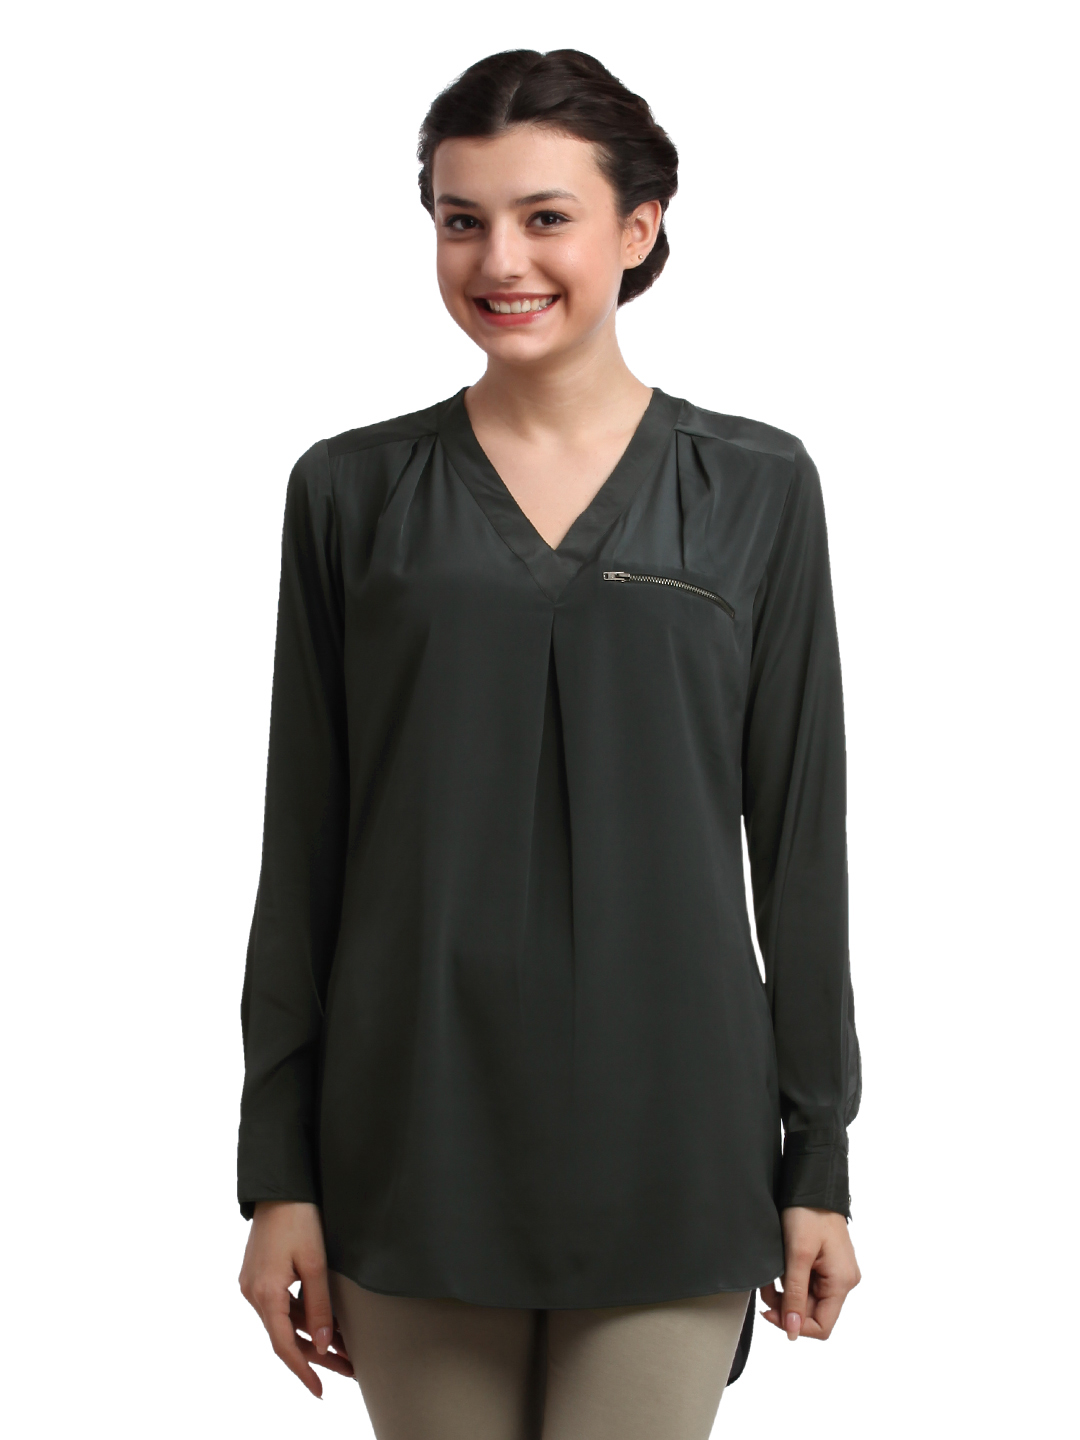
Femella Women Grey Top
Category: Apparel / Topwear / Tops
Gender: Women
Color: Grey
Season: Summer 2012
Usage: Casual